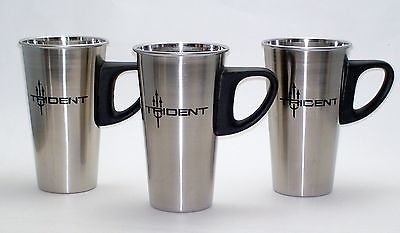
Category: mug